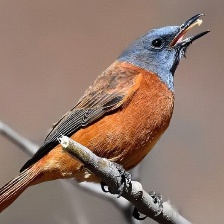
Species: CAPE ROCK THRUSH
Scientific name: MONTICOLA RUPESTRIS